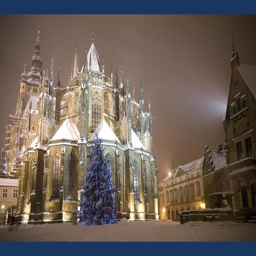
a city in winter is such a beautiful city .